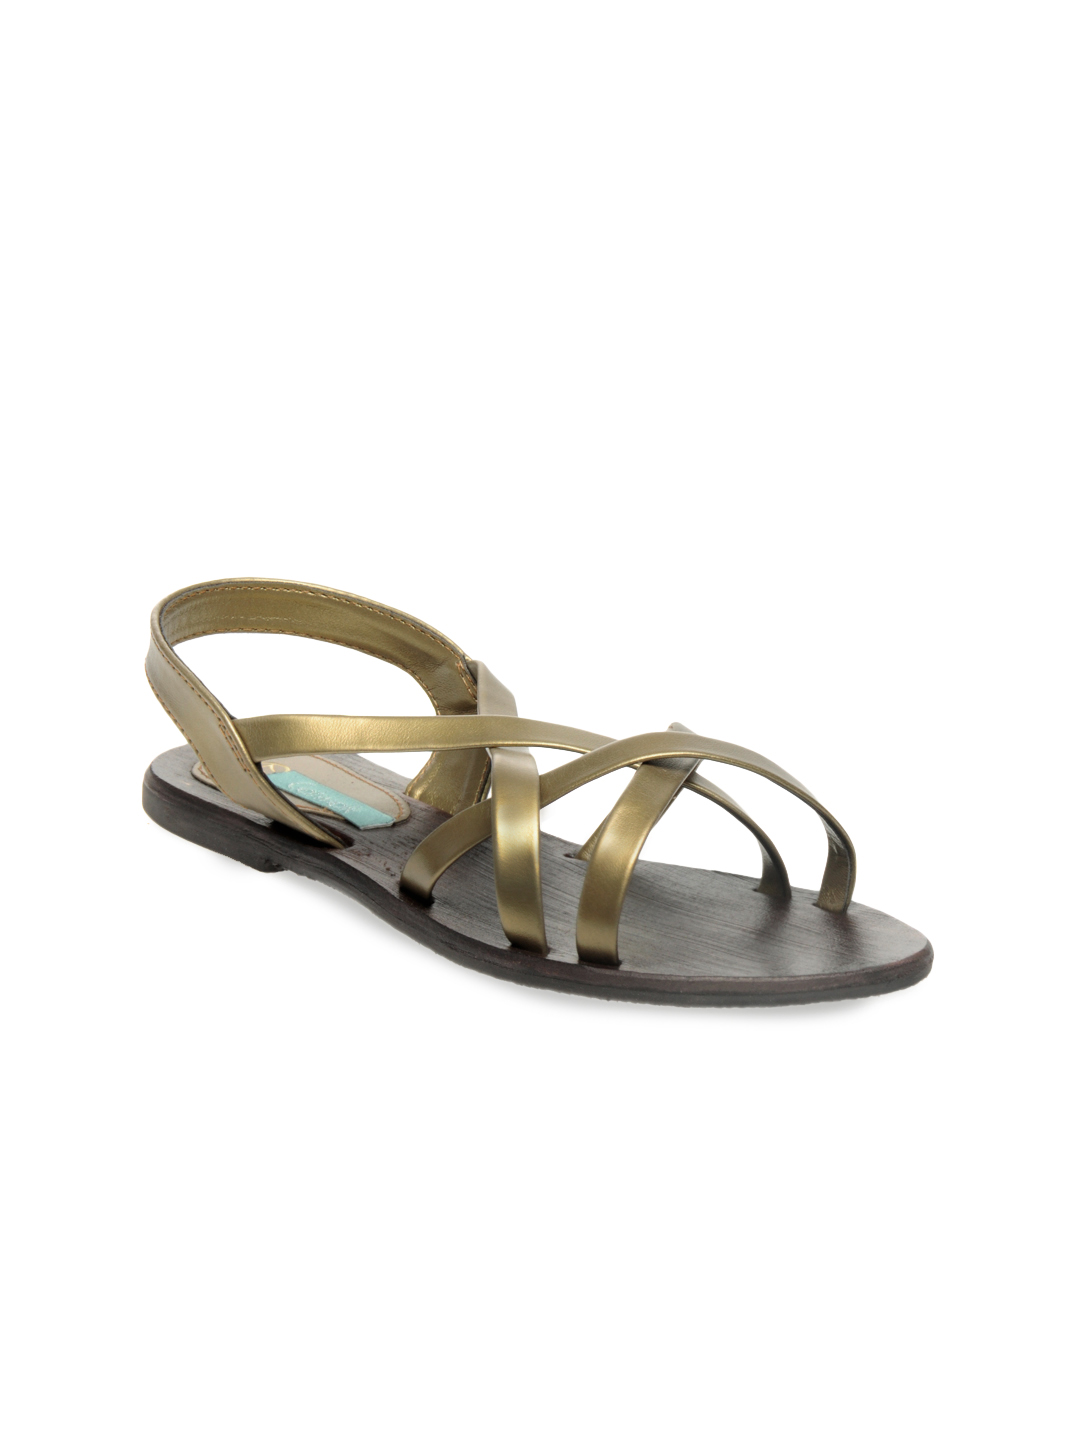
Catwalk Women Gold Toned & Brown Flats
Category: Footwear / Shoes / Heels
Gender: Women
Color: Gold
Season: Winter 2015
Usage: Casual